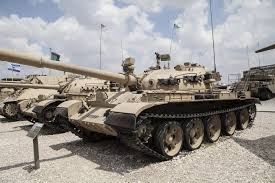
Label: Tank